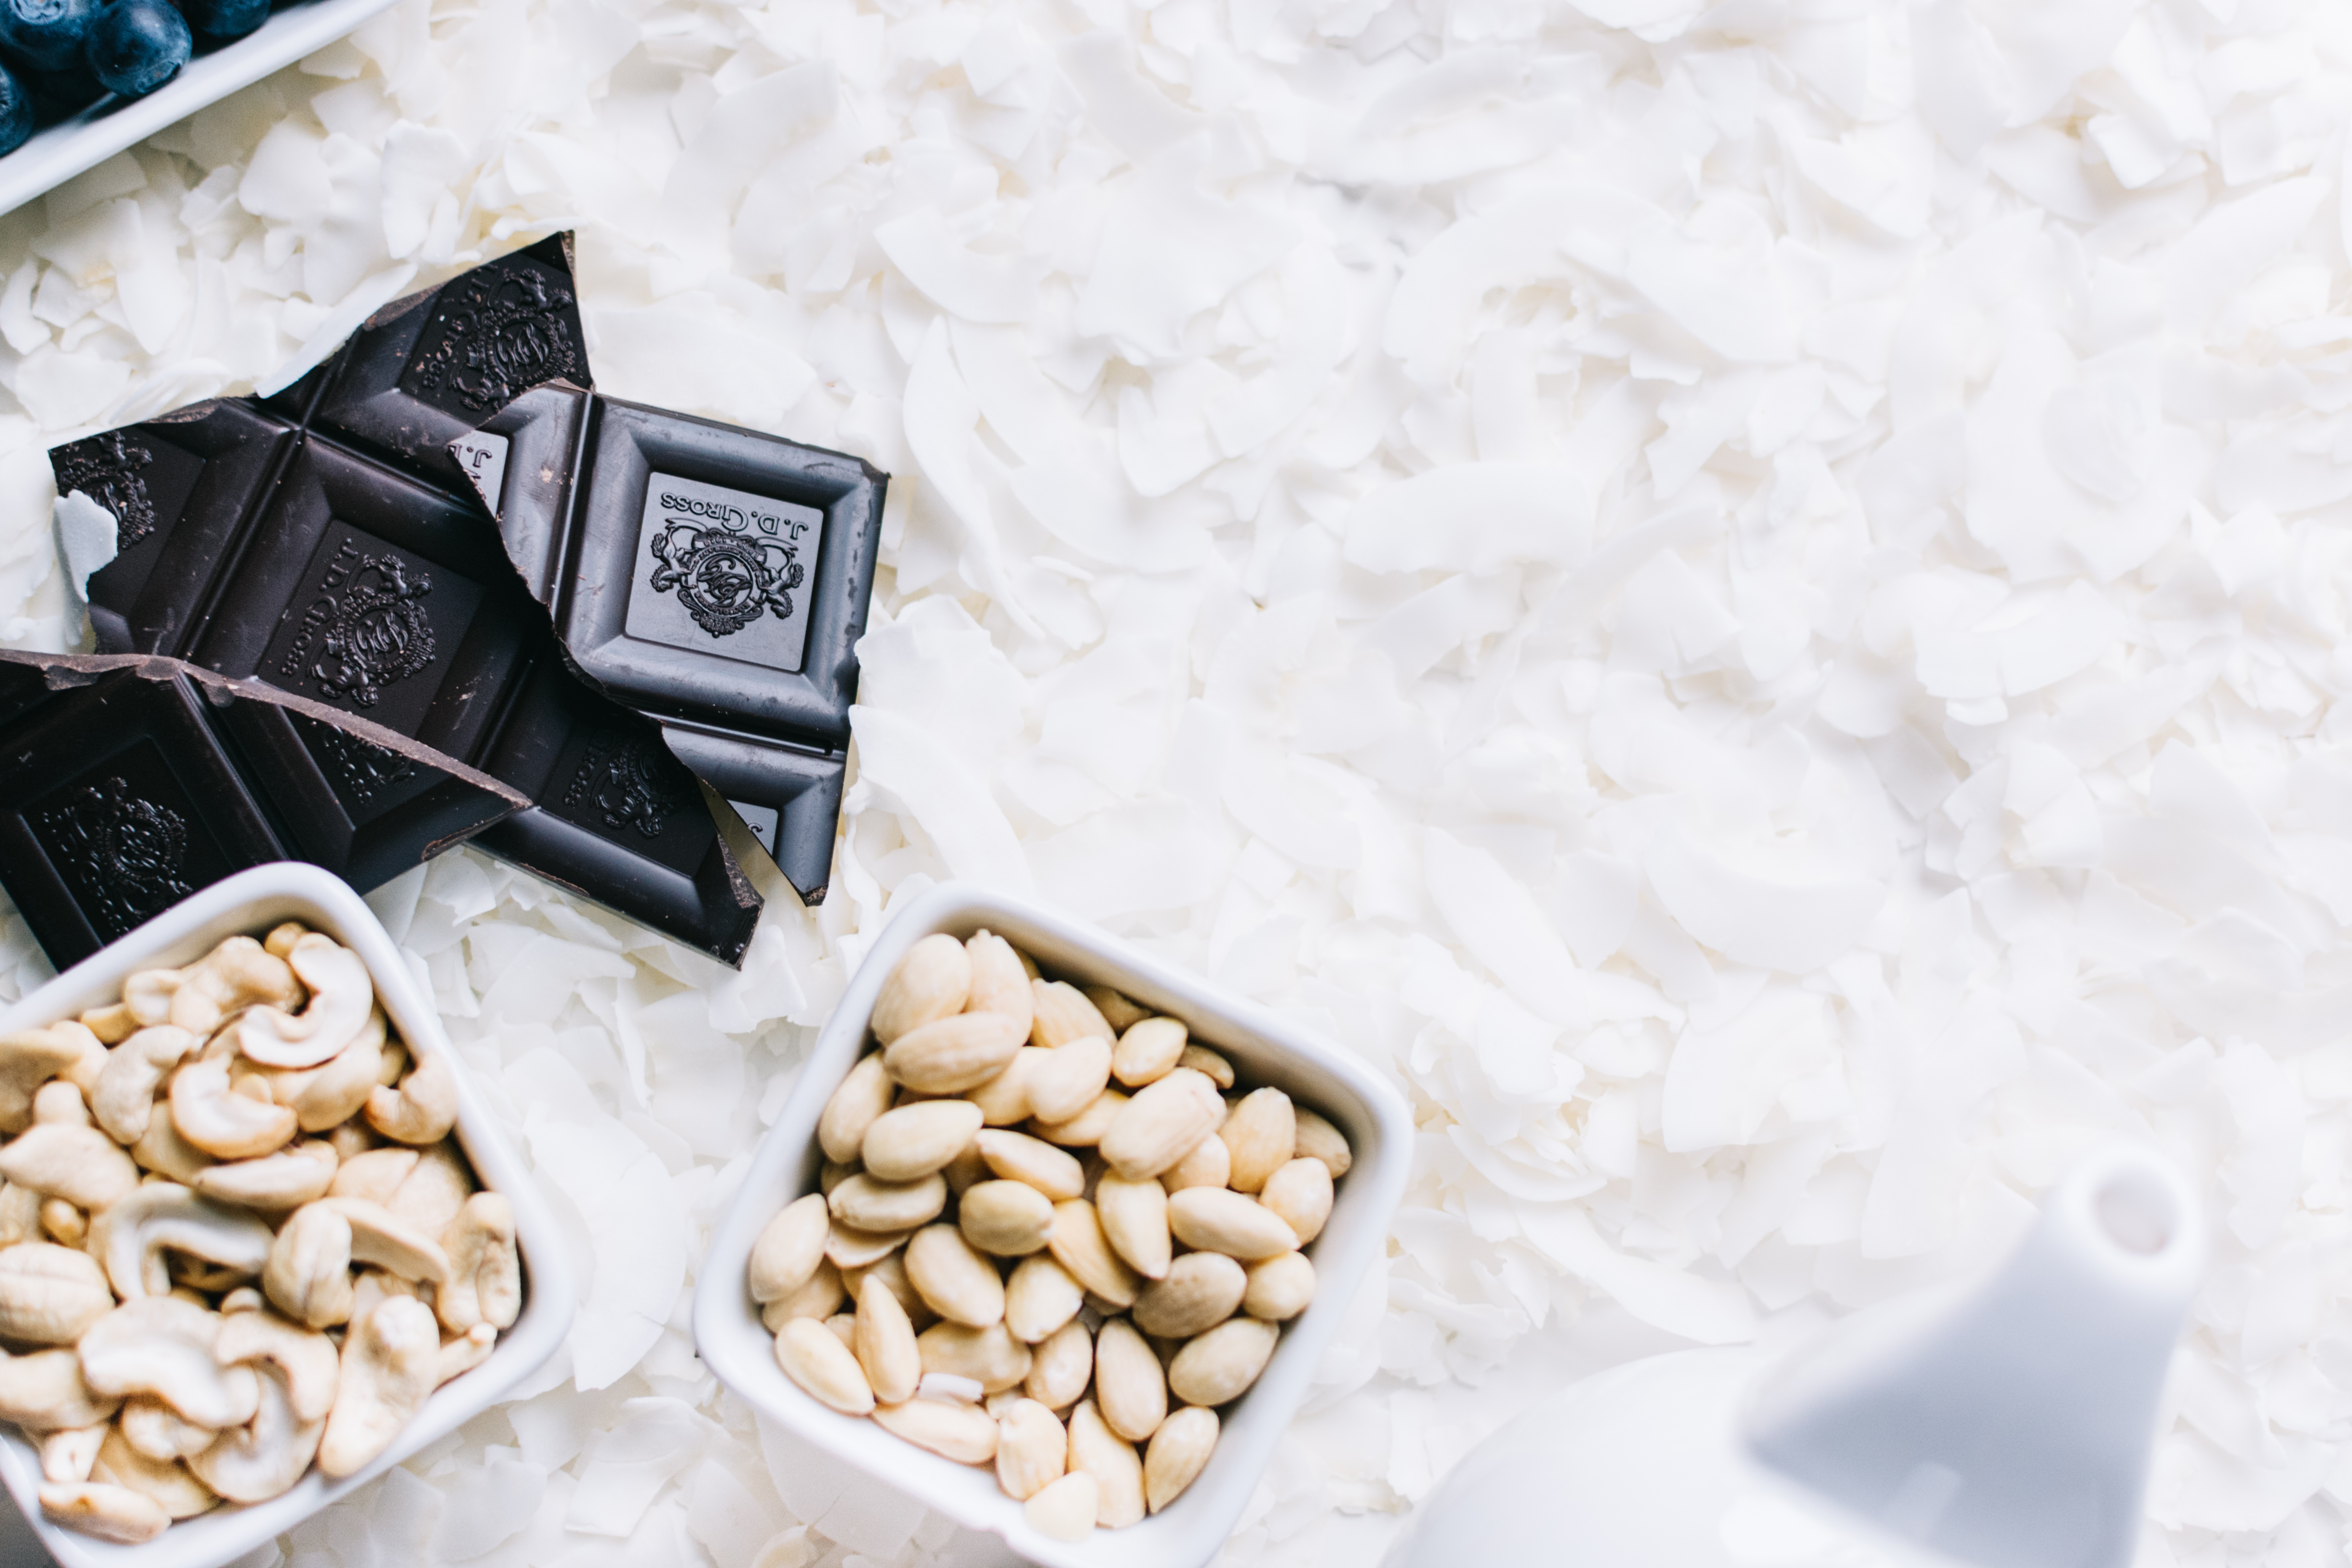
cashew, nut, food, nuts seeds, cuisine, ingredient, vegetarian food, produce, plant, dish, snack